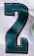
Number: 2